The Divorce of Lady X

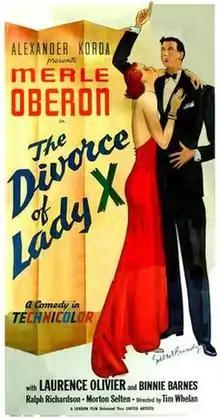
Film poster

The Divorce of Lady X is a 1938 British Technicolor romantic comedy film produced by London Films; it stars Merle Oberon, Laurence Olivier, Ralph Richardson and Binnie Barnes. It was directed by Tim Whelan and produced by Alexander Korda from a screenplay by Ian Dalrymple and Arthur Wimperis, adapted by Lajos Bíró from the play "Counsel's Opinion" by Gilbert Wakefield. The music score was by Miklós Rózsa and Lionel Salter and the cinematography by Harry Stradling.